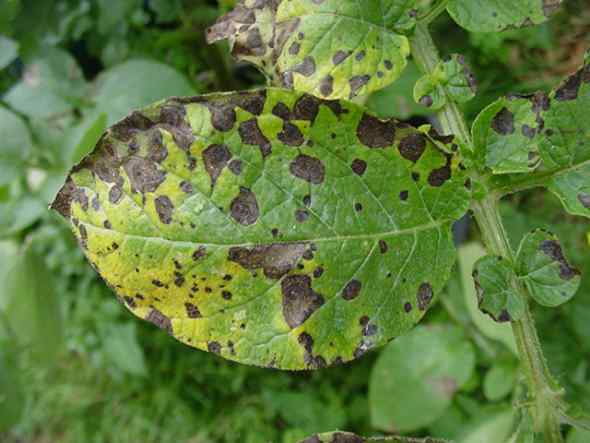
Labels: Potato leaf early blight, Potato leaf early blight, Potato leaf early blight, Potato leaf early blight